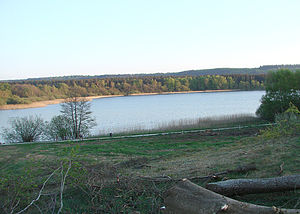
Silkeborg Langsø
Den østlige ende af søen med med pramstien langs nærmeste bred. Billedet er taget cirka hvor man har planlagt at lade motorvejen krydse
Østenden med pramstien i på nærmeste bred. Silkeborg Langsø, Jylland, Denmark
Silkeborg Langsø er en cirka 7 km lang lavvandet sø, der går øst-vest midt gennem Silkeborg. Søen er delt i tre af Kærsgårdsbroen og Viborgbroen. Gudenåen løber ind i søen mellem Slotsholmen, med resterne af det tidligere Silkeborg Slot, og dæmningen der fører ud til Viborgbroen, og åen løber i søen mod øst hvor den har sit udløb hvor ringvejen med hovedvej 15 krydser.